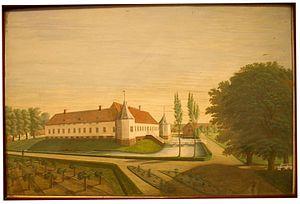
Frijsenborg est un château appartenant à un comté danois du même nom, situé dans le Jutland près d’Århus. Il a été fondé en 1672 par Mogens Friis de Favrskov. Son domaine de 82 kilomètres carrés a été la propriété privée la plus étendue du Danemark. Mogens Friis a acheté le village de Jernit et ses fermes en 1665, ses descendants ont encore agrandi le domaine au fil des années. Le comté avait une étendue de 450 kilomètres carrés à la fin du XVIIIᵉ siècle avec 42 clochers.